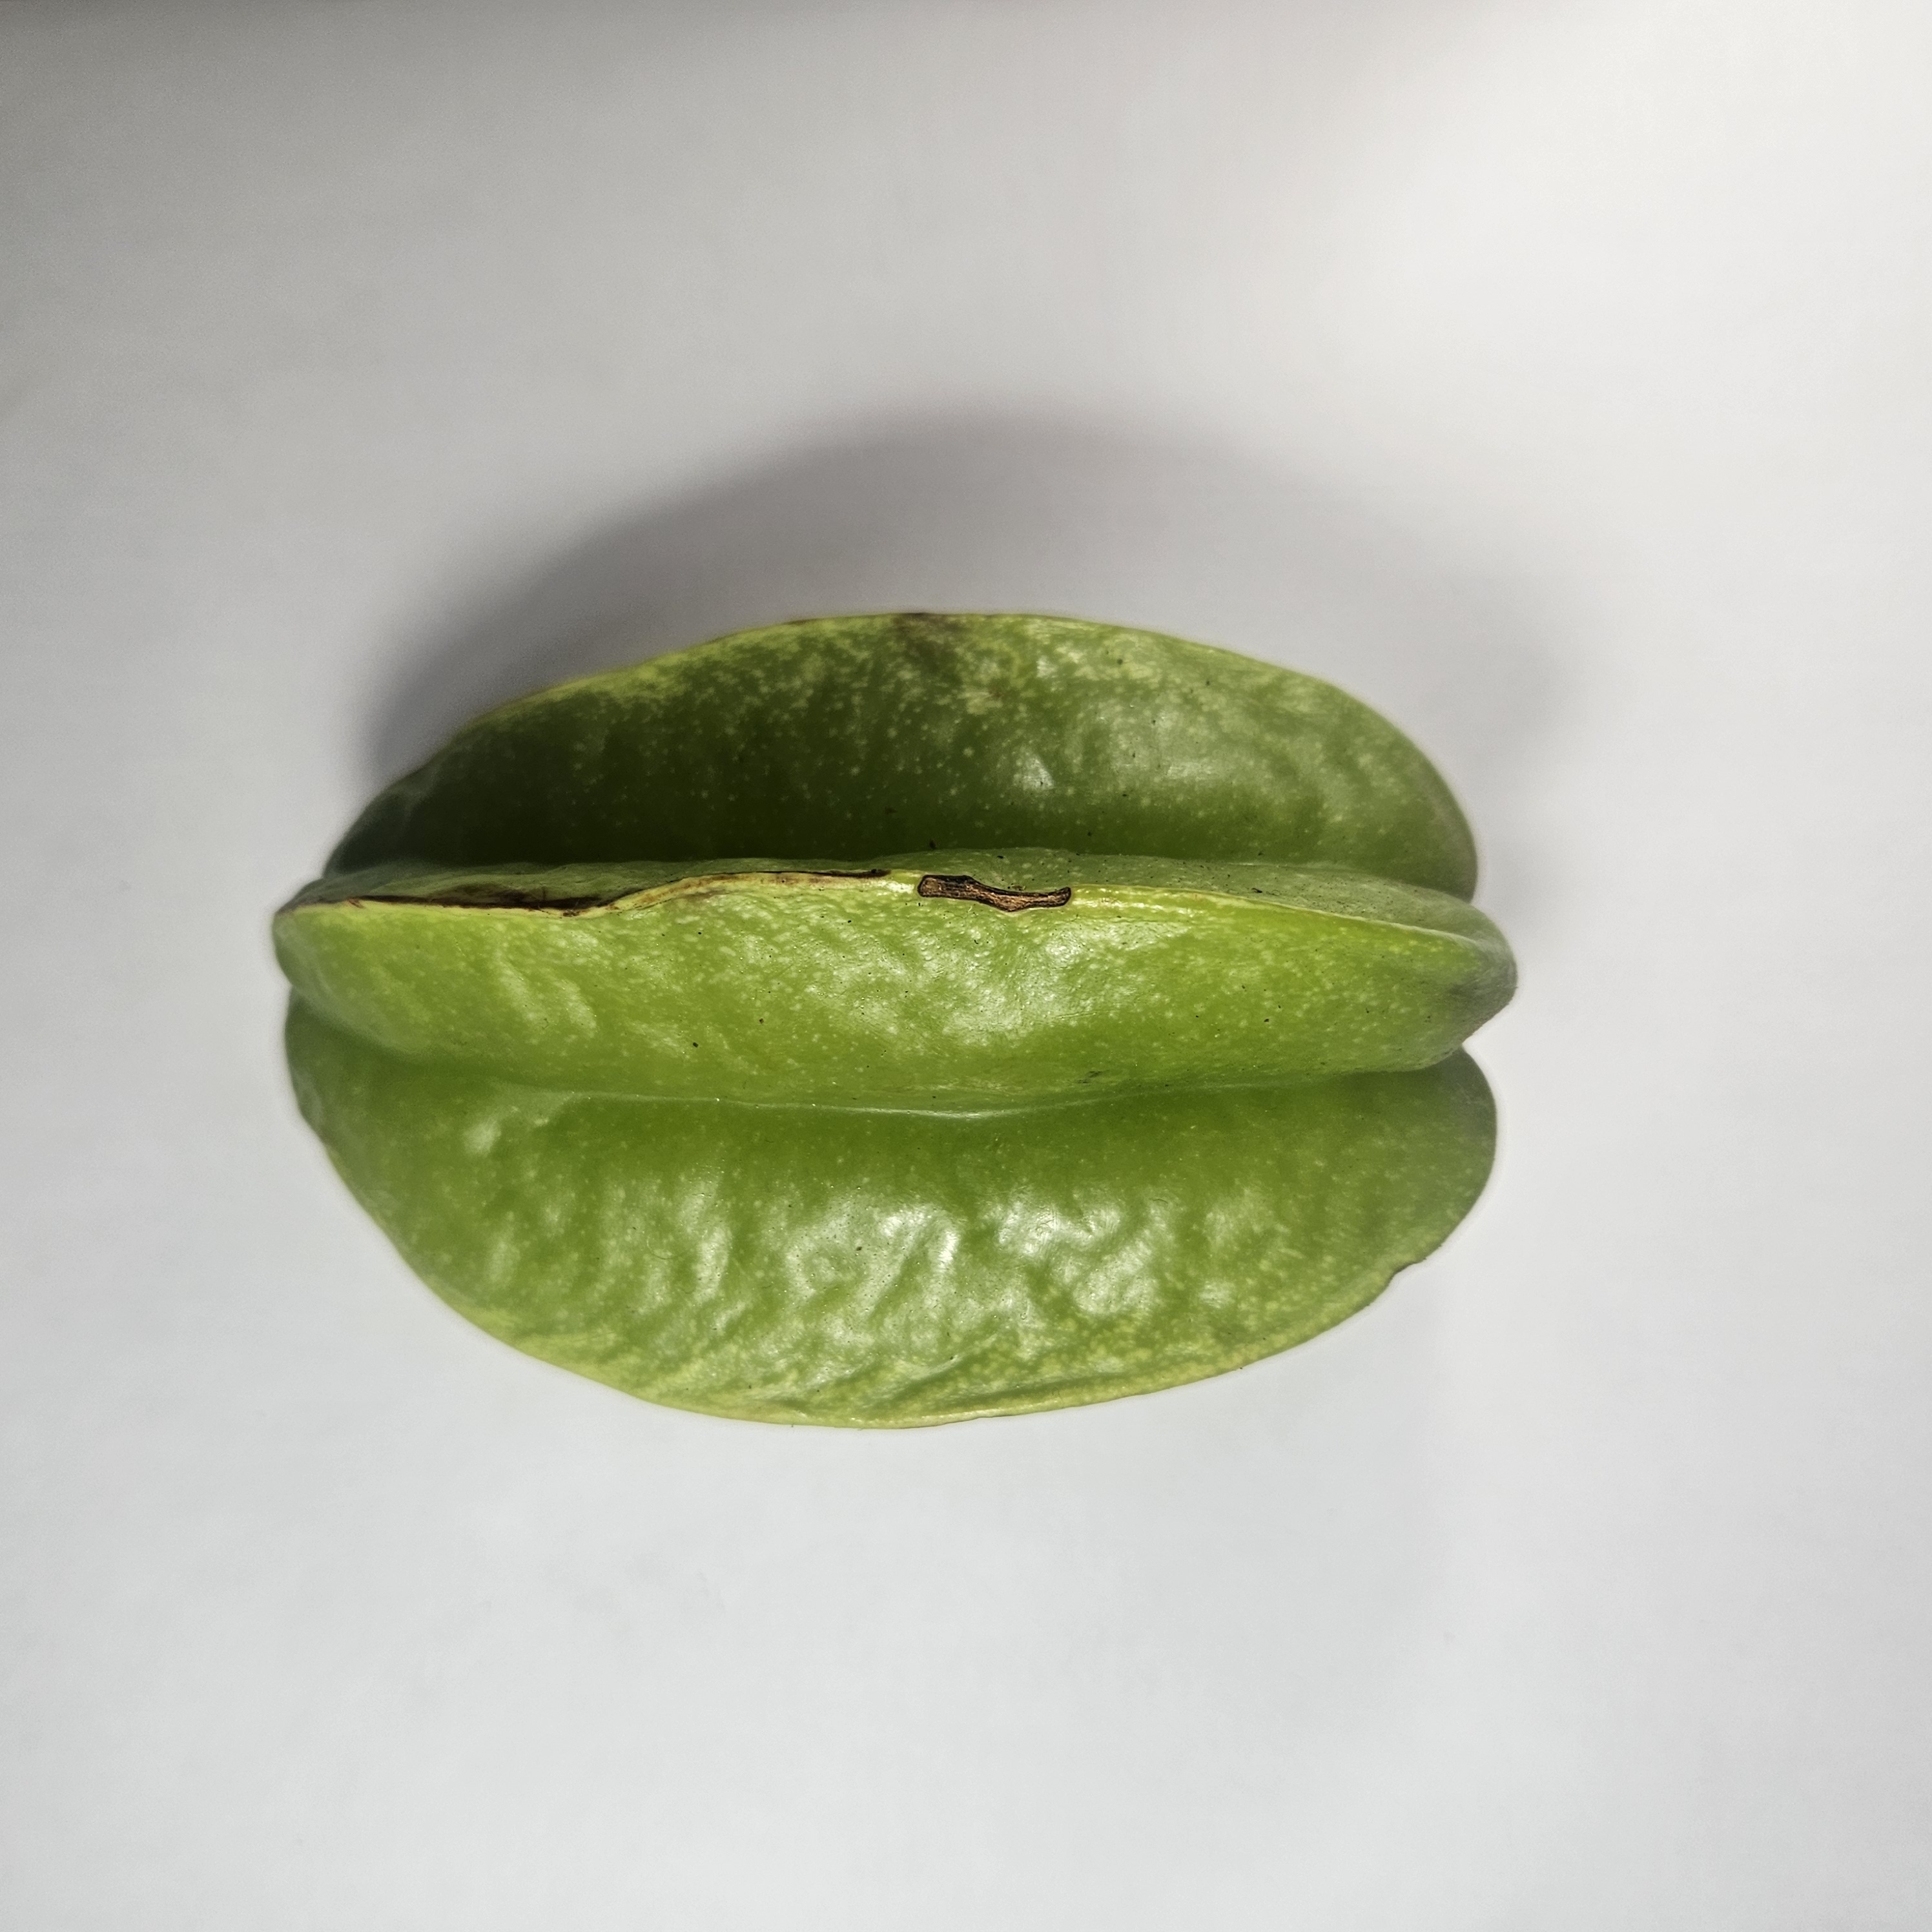
Label: Healthy Fruits